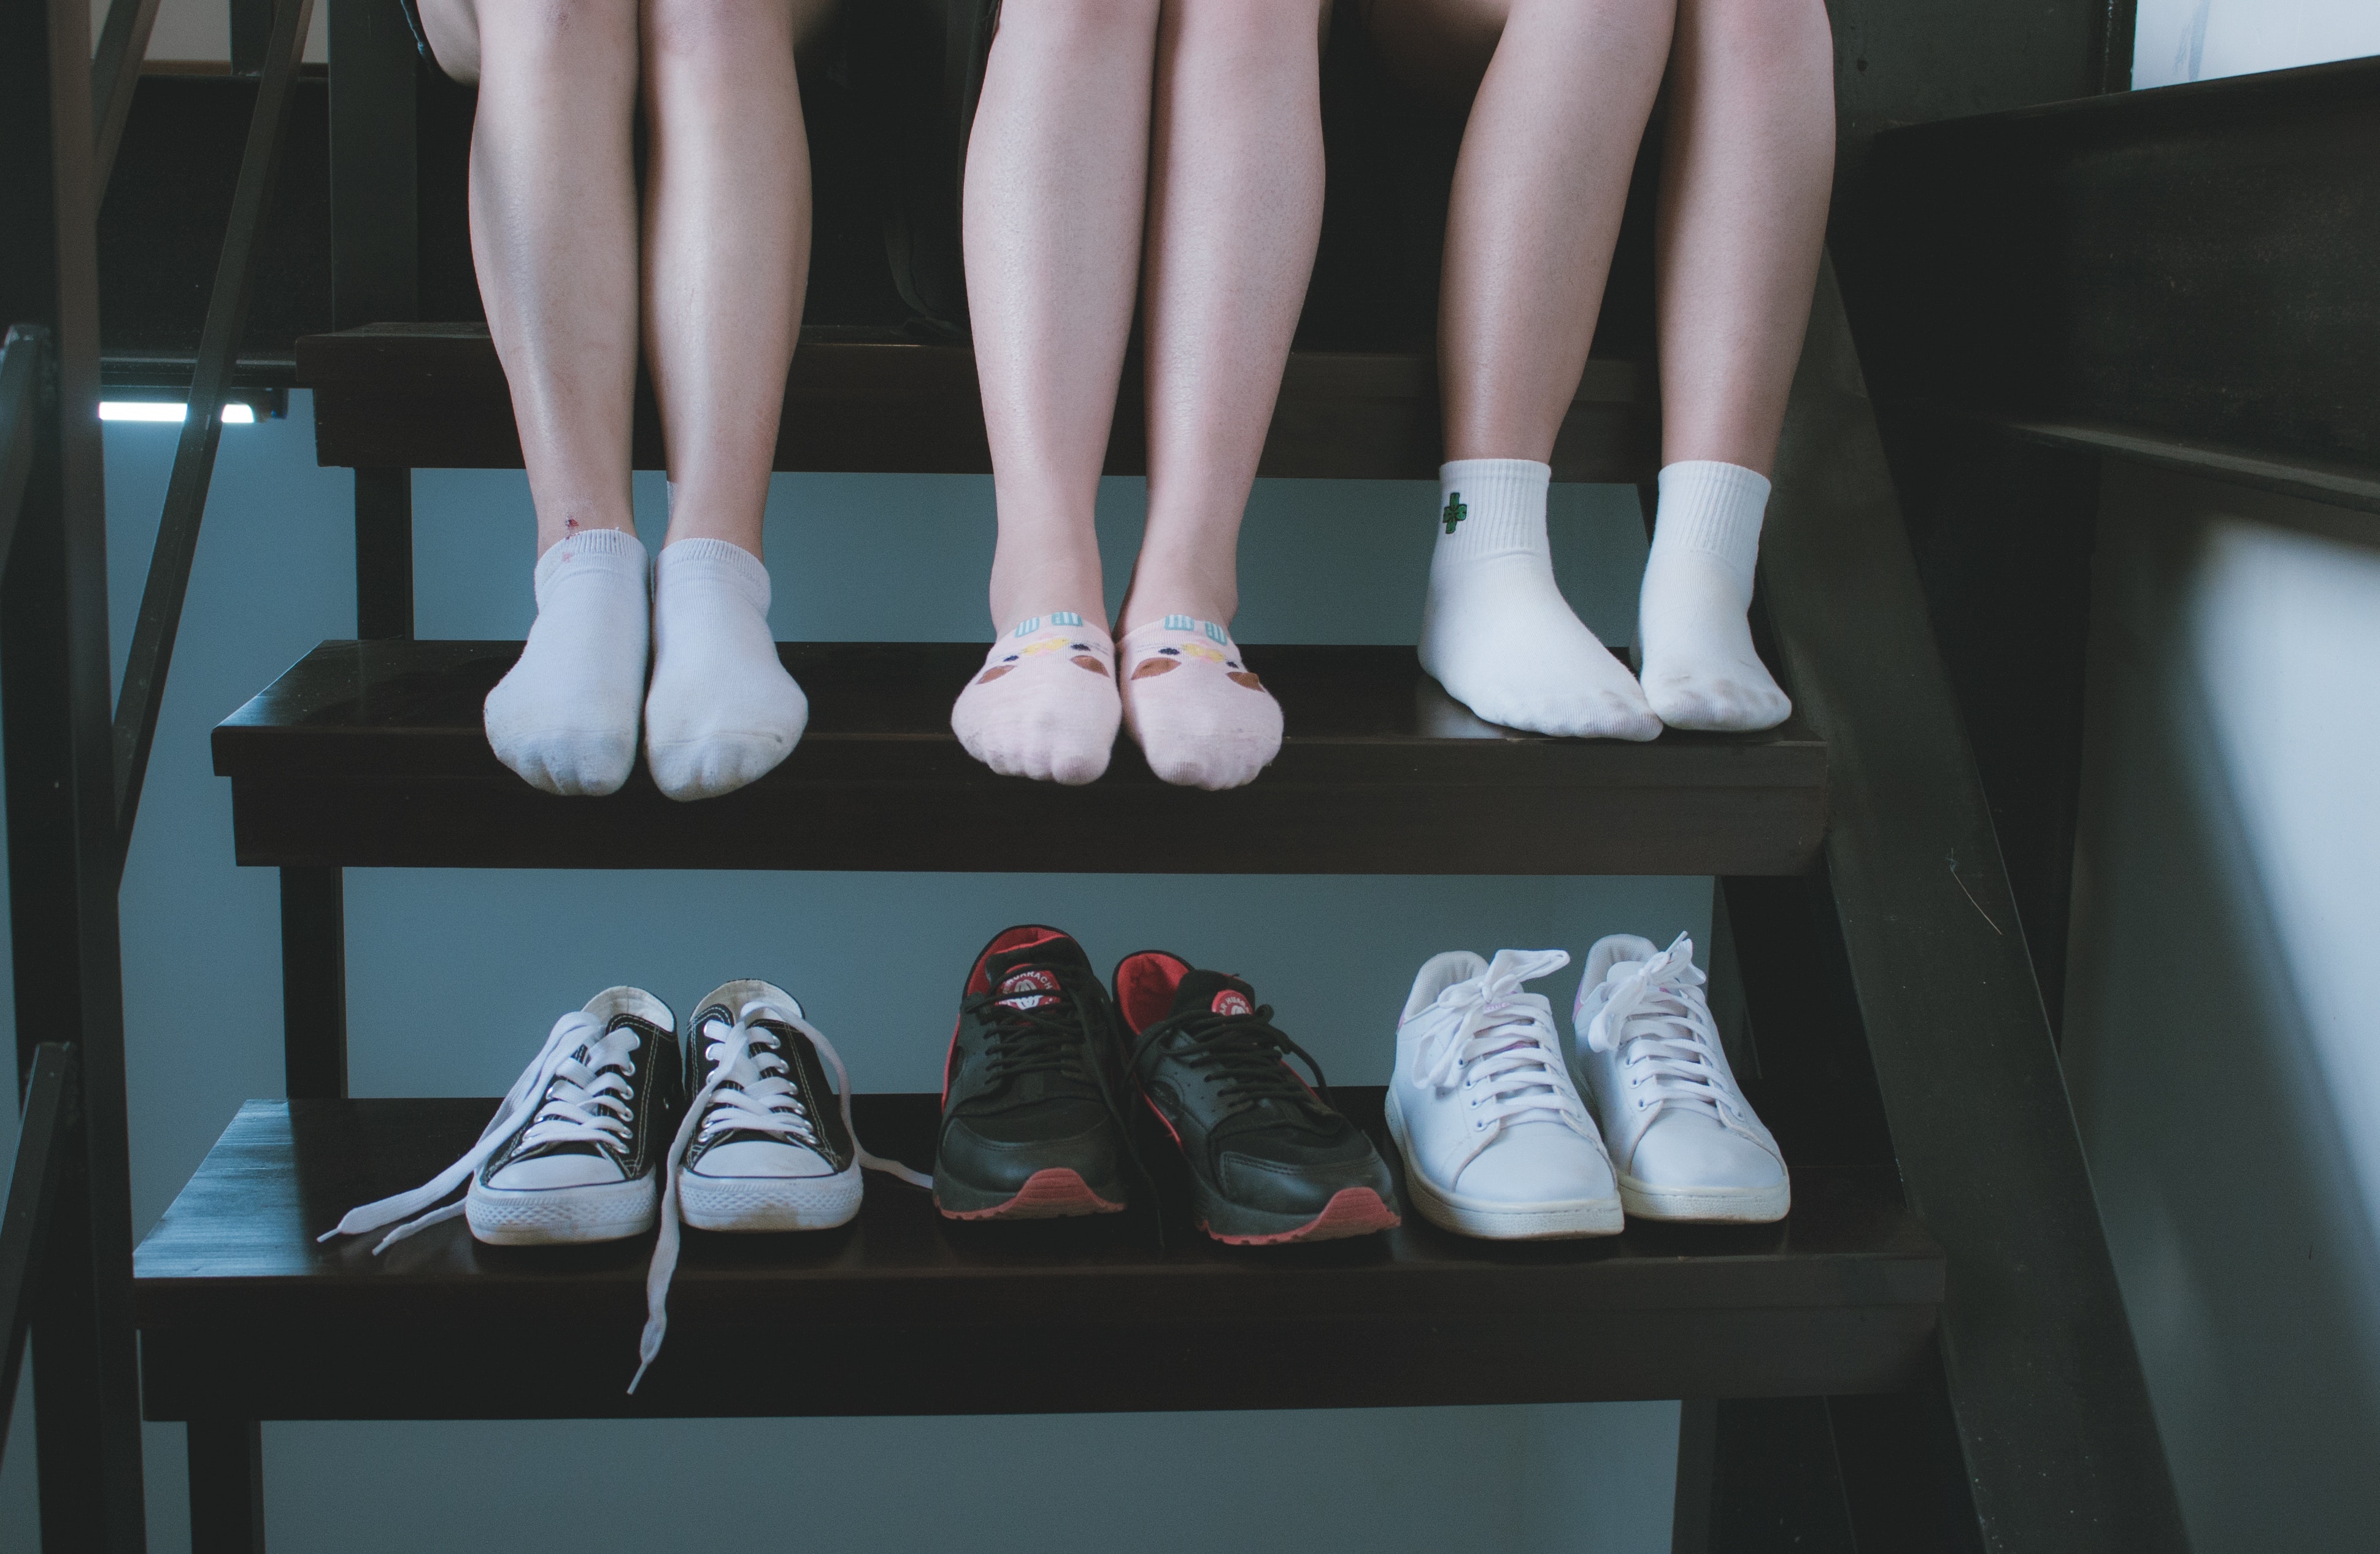
footwear, white, shoe, leg, human leg, Plimsoll shoe, fashion, ankle, room, flesh, athletic shoe, collection